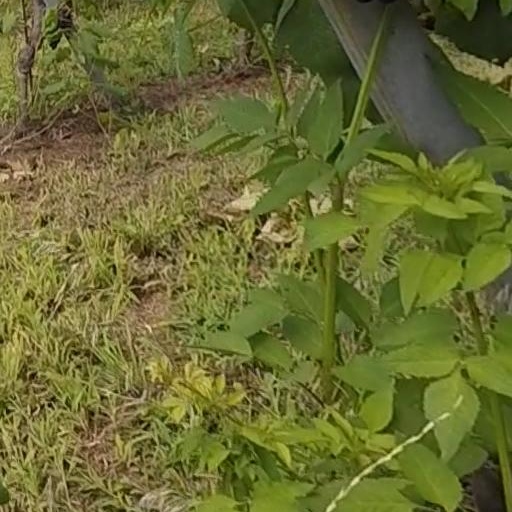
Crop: grape